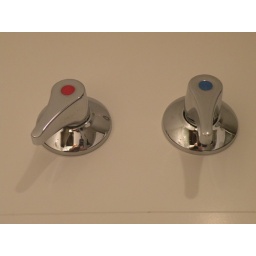
I could never figure out how these controls located in the middle of the bathroom wall actually worked!